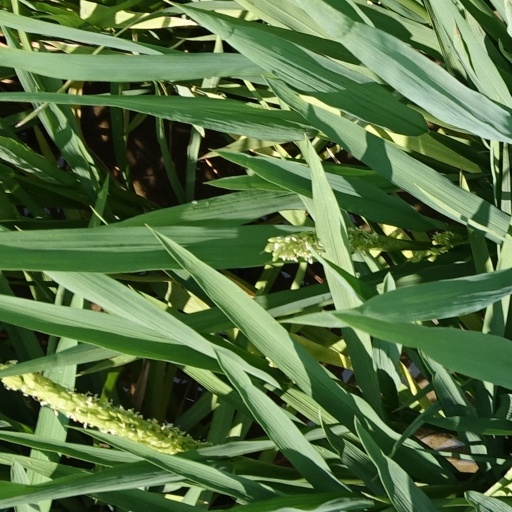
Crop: rice